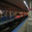
Label: train